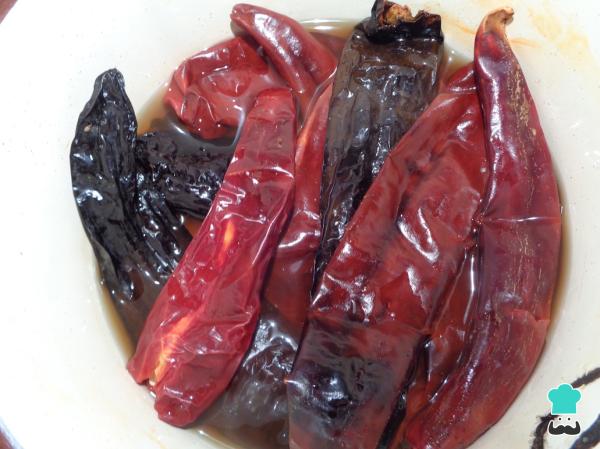
Por otro lado, del mismo modo en agua muy caliente colocamos a suavizar los chiles guajillo y pasilla.